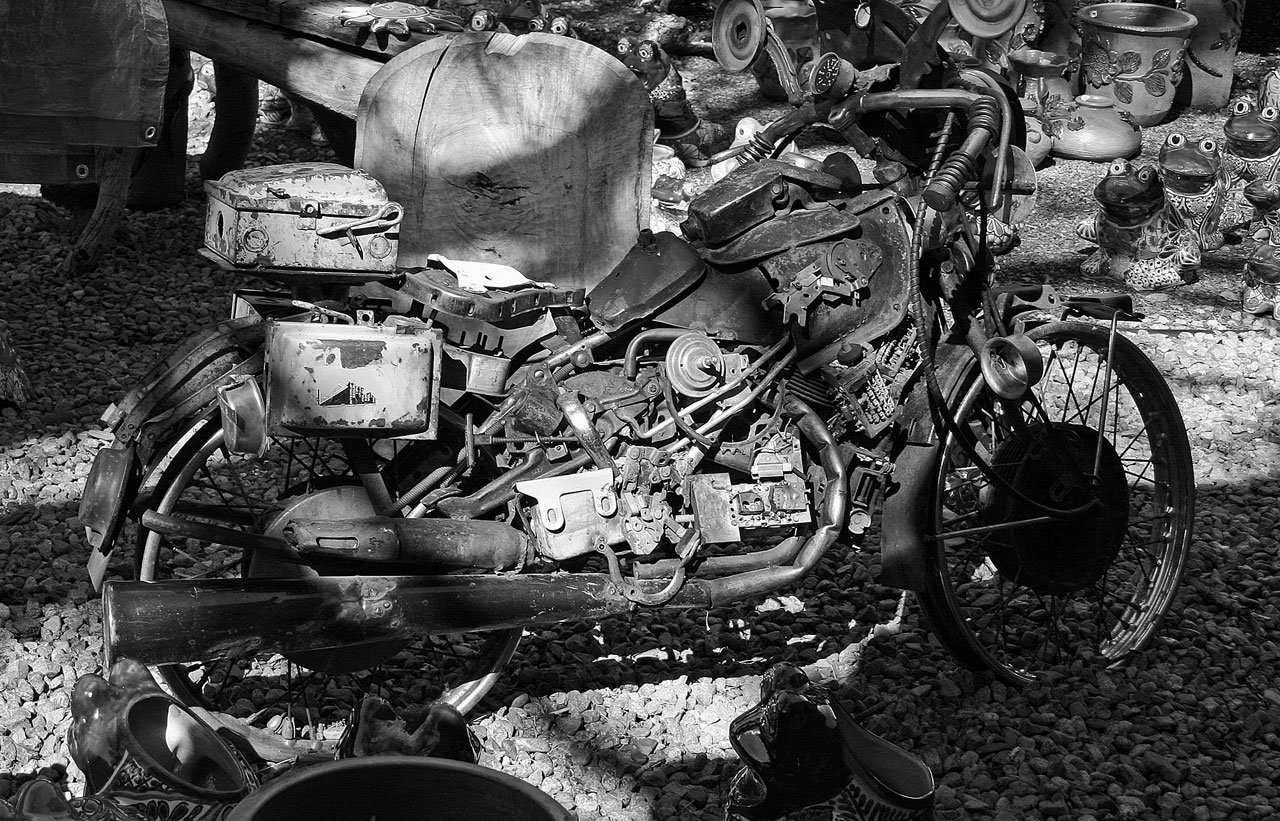
abstract, black and white, white, vintage, bike, vehicle, motorcycle, black, monochrome, toy, sculpture, parts, engine, motorcycling, monochrome photography